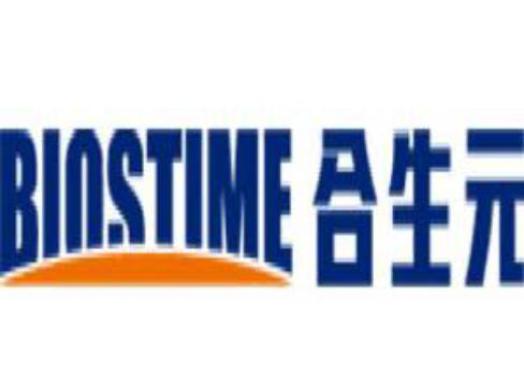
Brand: biostime-1
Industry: Food